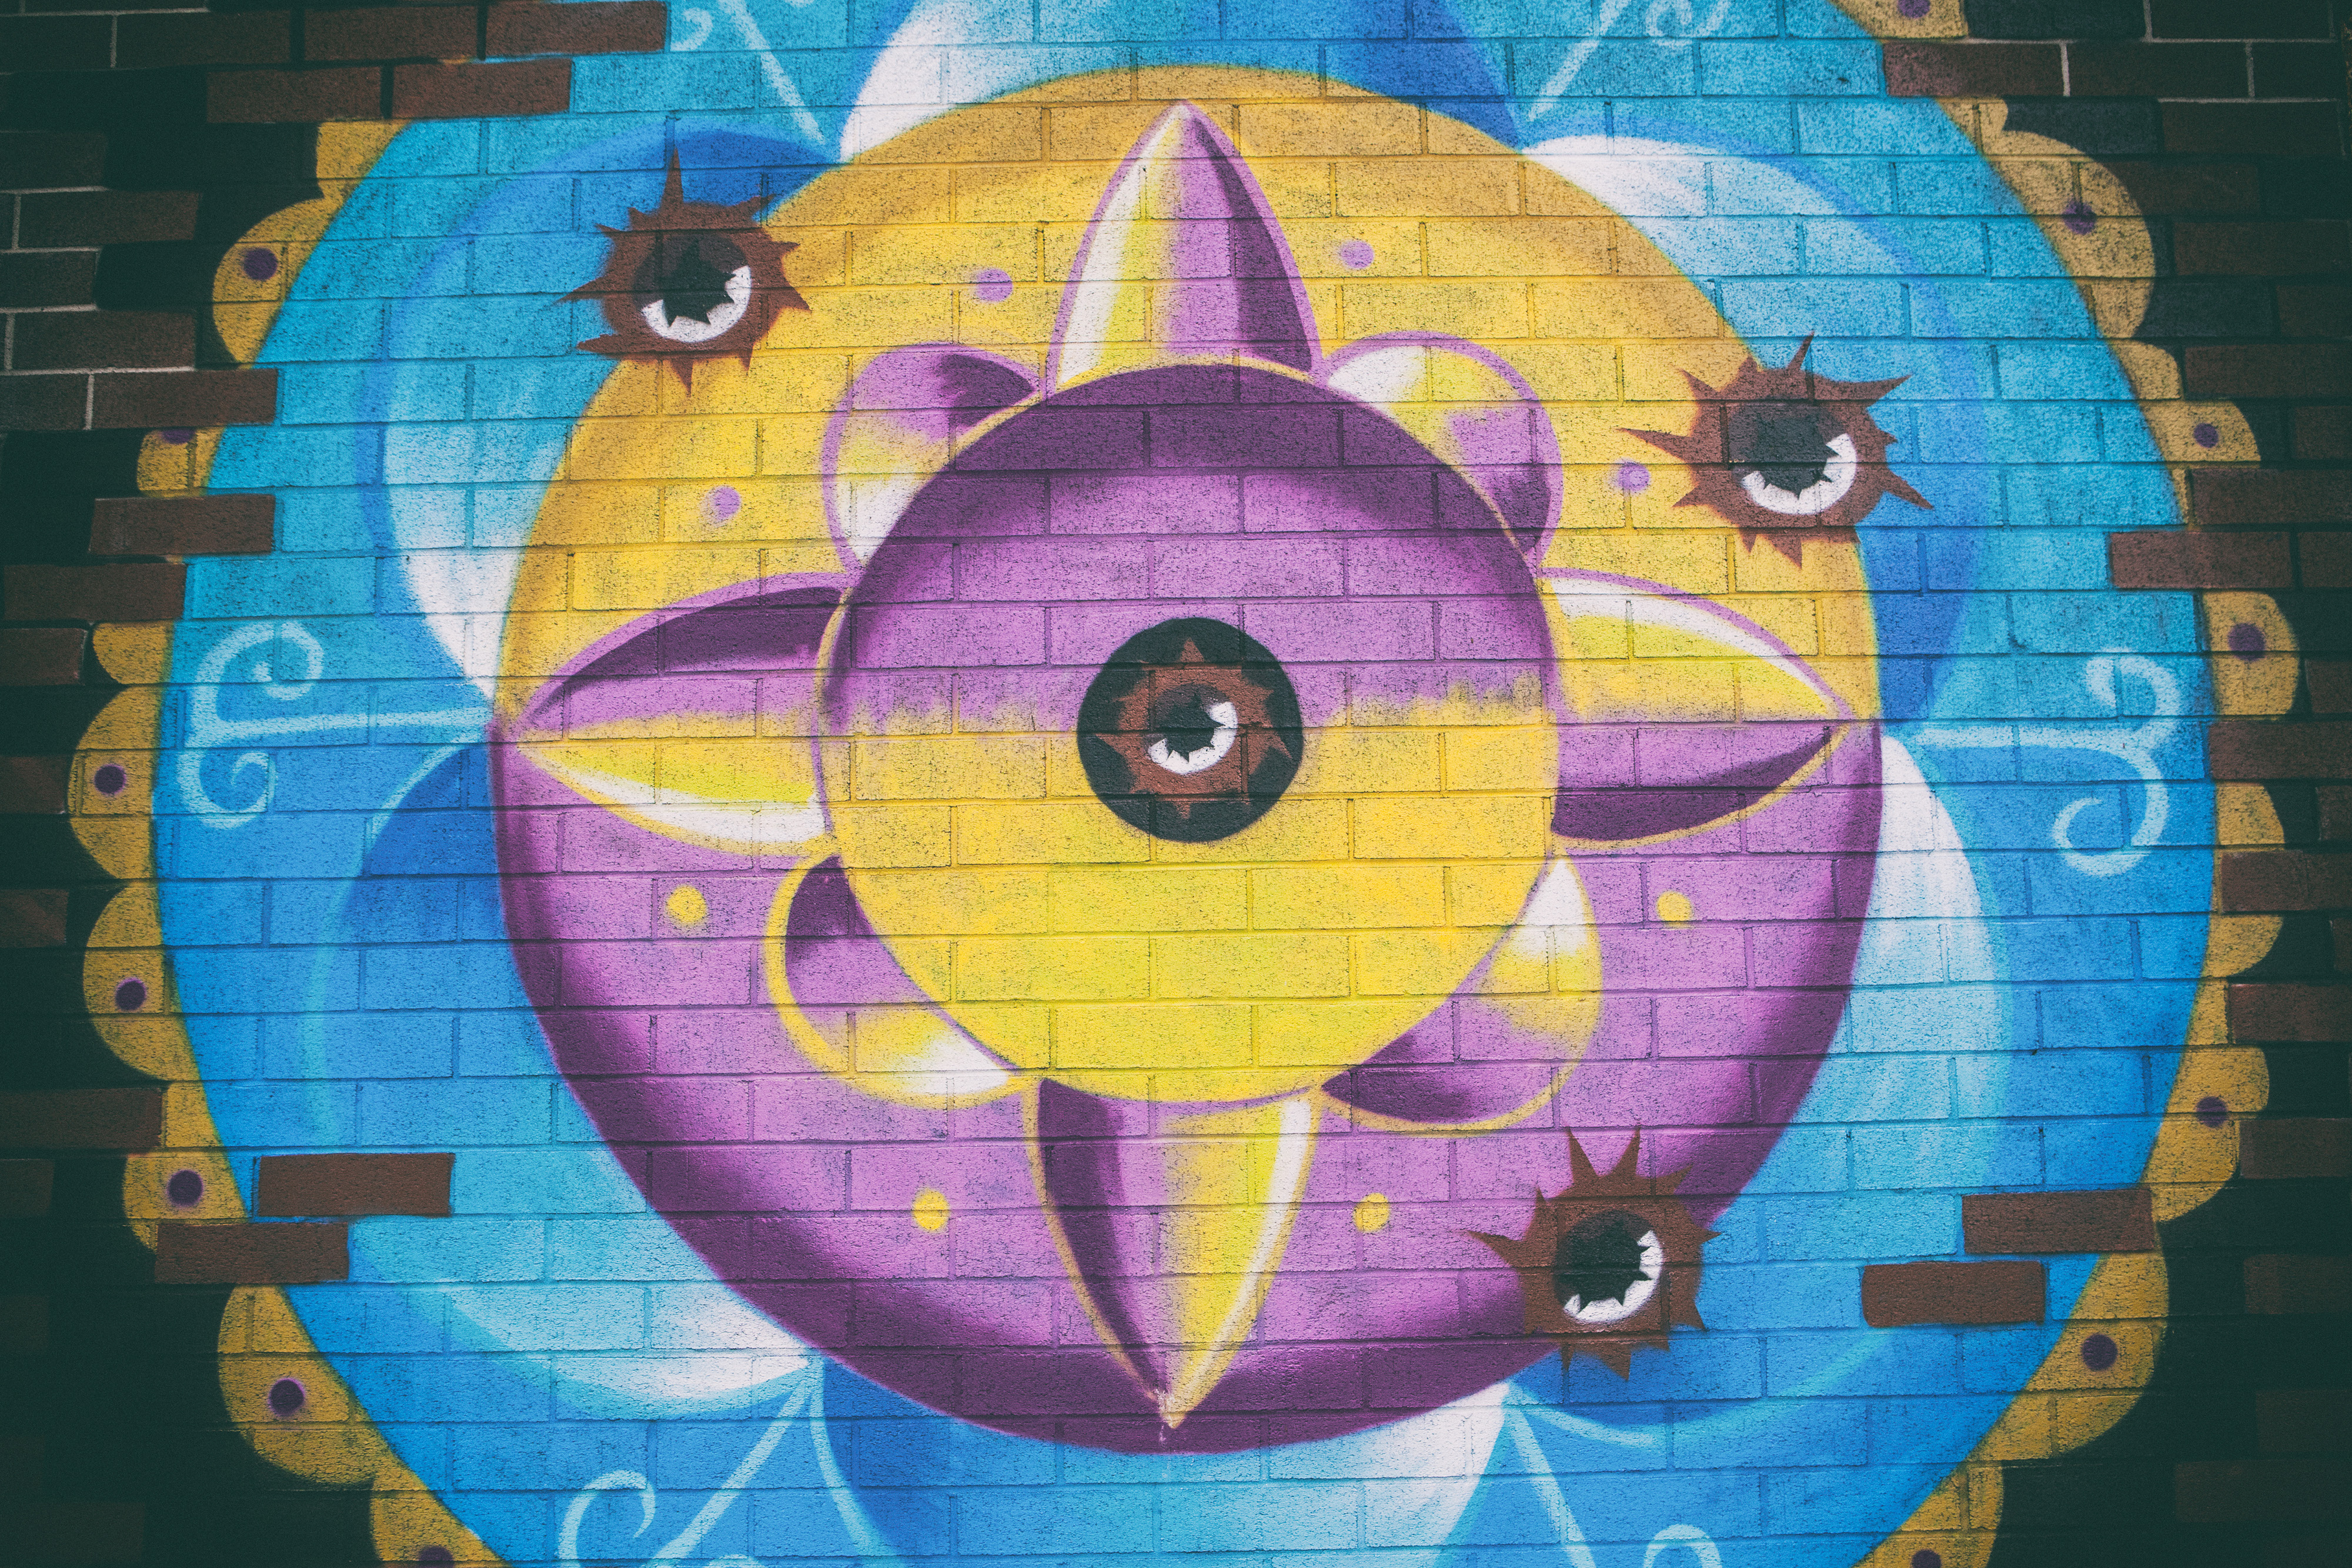
art, visual arts, painting, graffiti, mural, circle, pattern